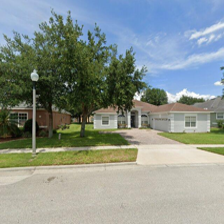
Label: streetView